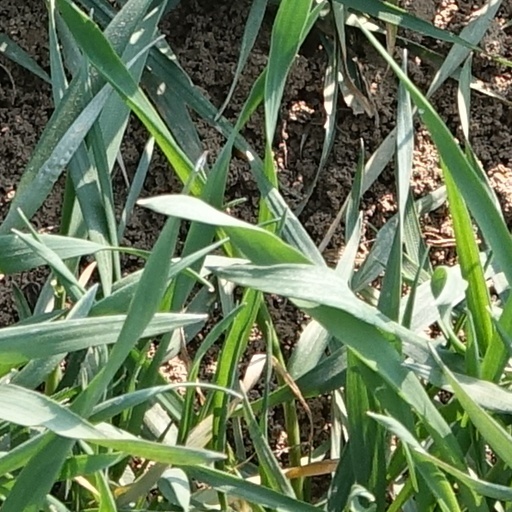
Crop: wheat